Lowe Art Museum

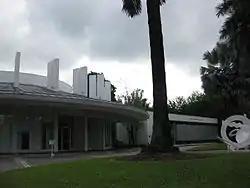
Lowe Art Museum on the University of Miami campus in October 2015

Lowe Art Museum is the art museum of the University of Miami in Coral Gables, Florida. The museum is located on the campus of the University of Miami and is accessible by Miami Metrorail at University Station.